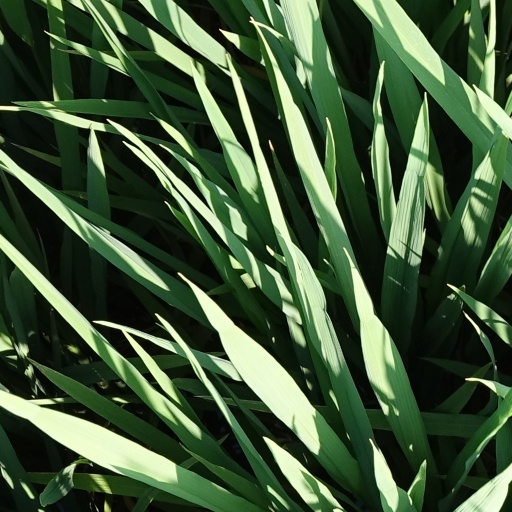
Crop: rice